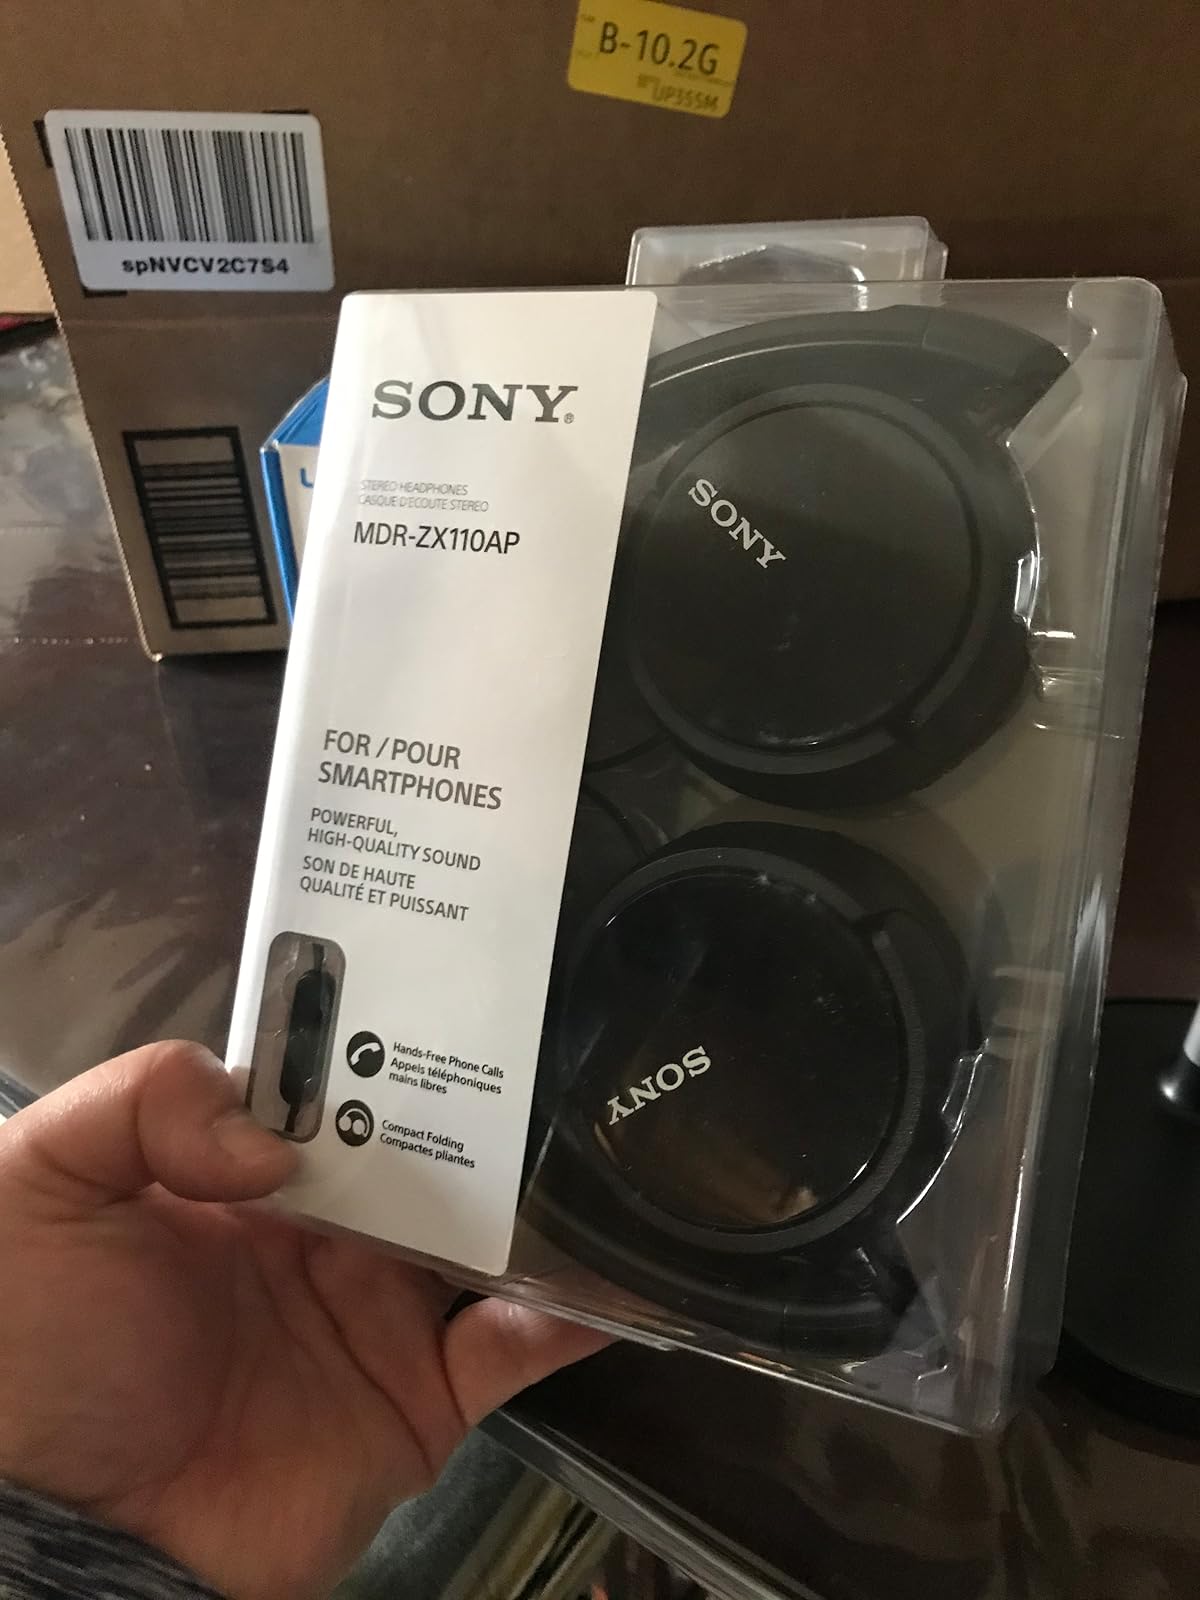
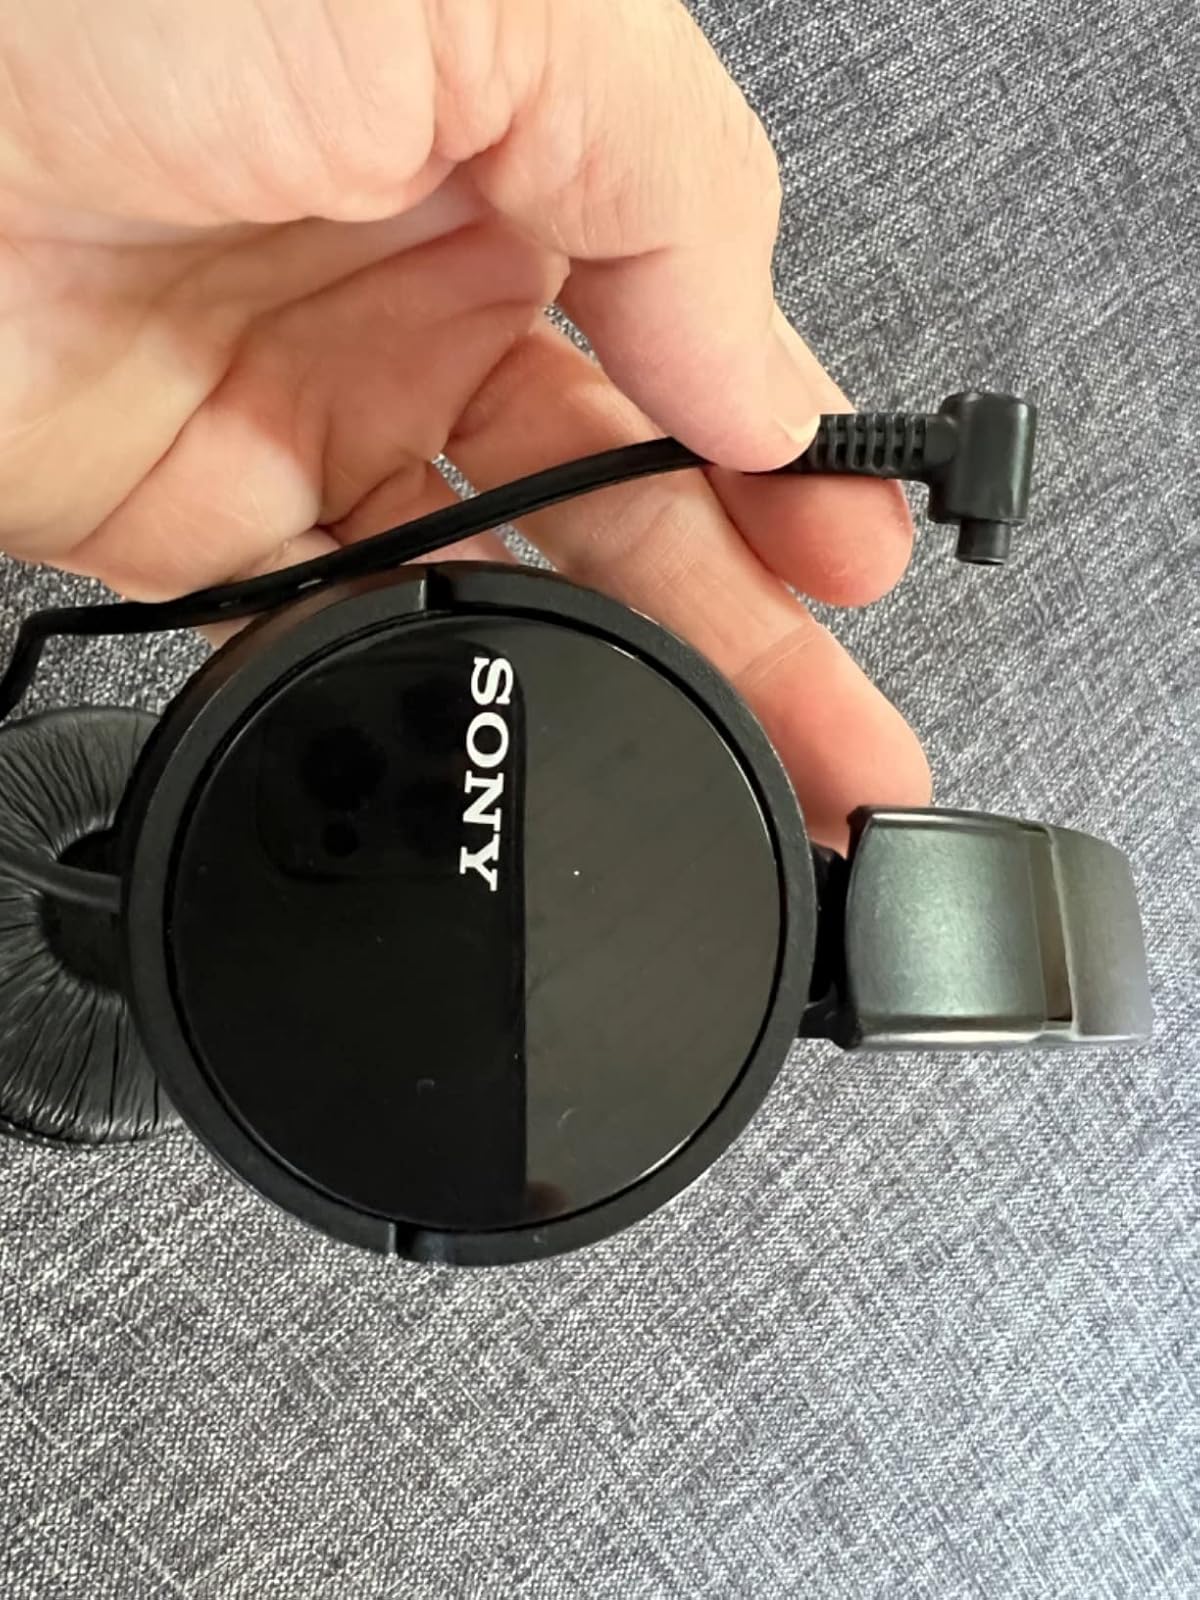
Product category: headphones
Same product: no